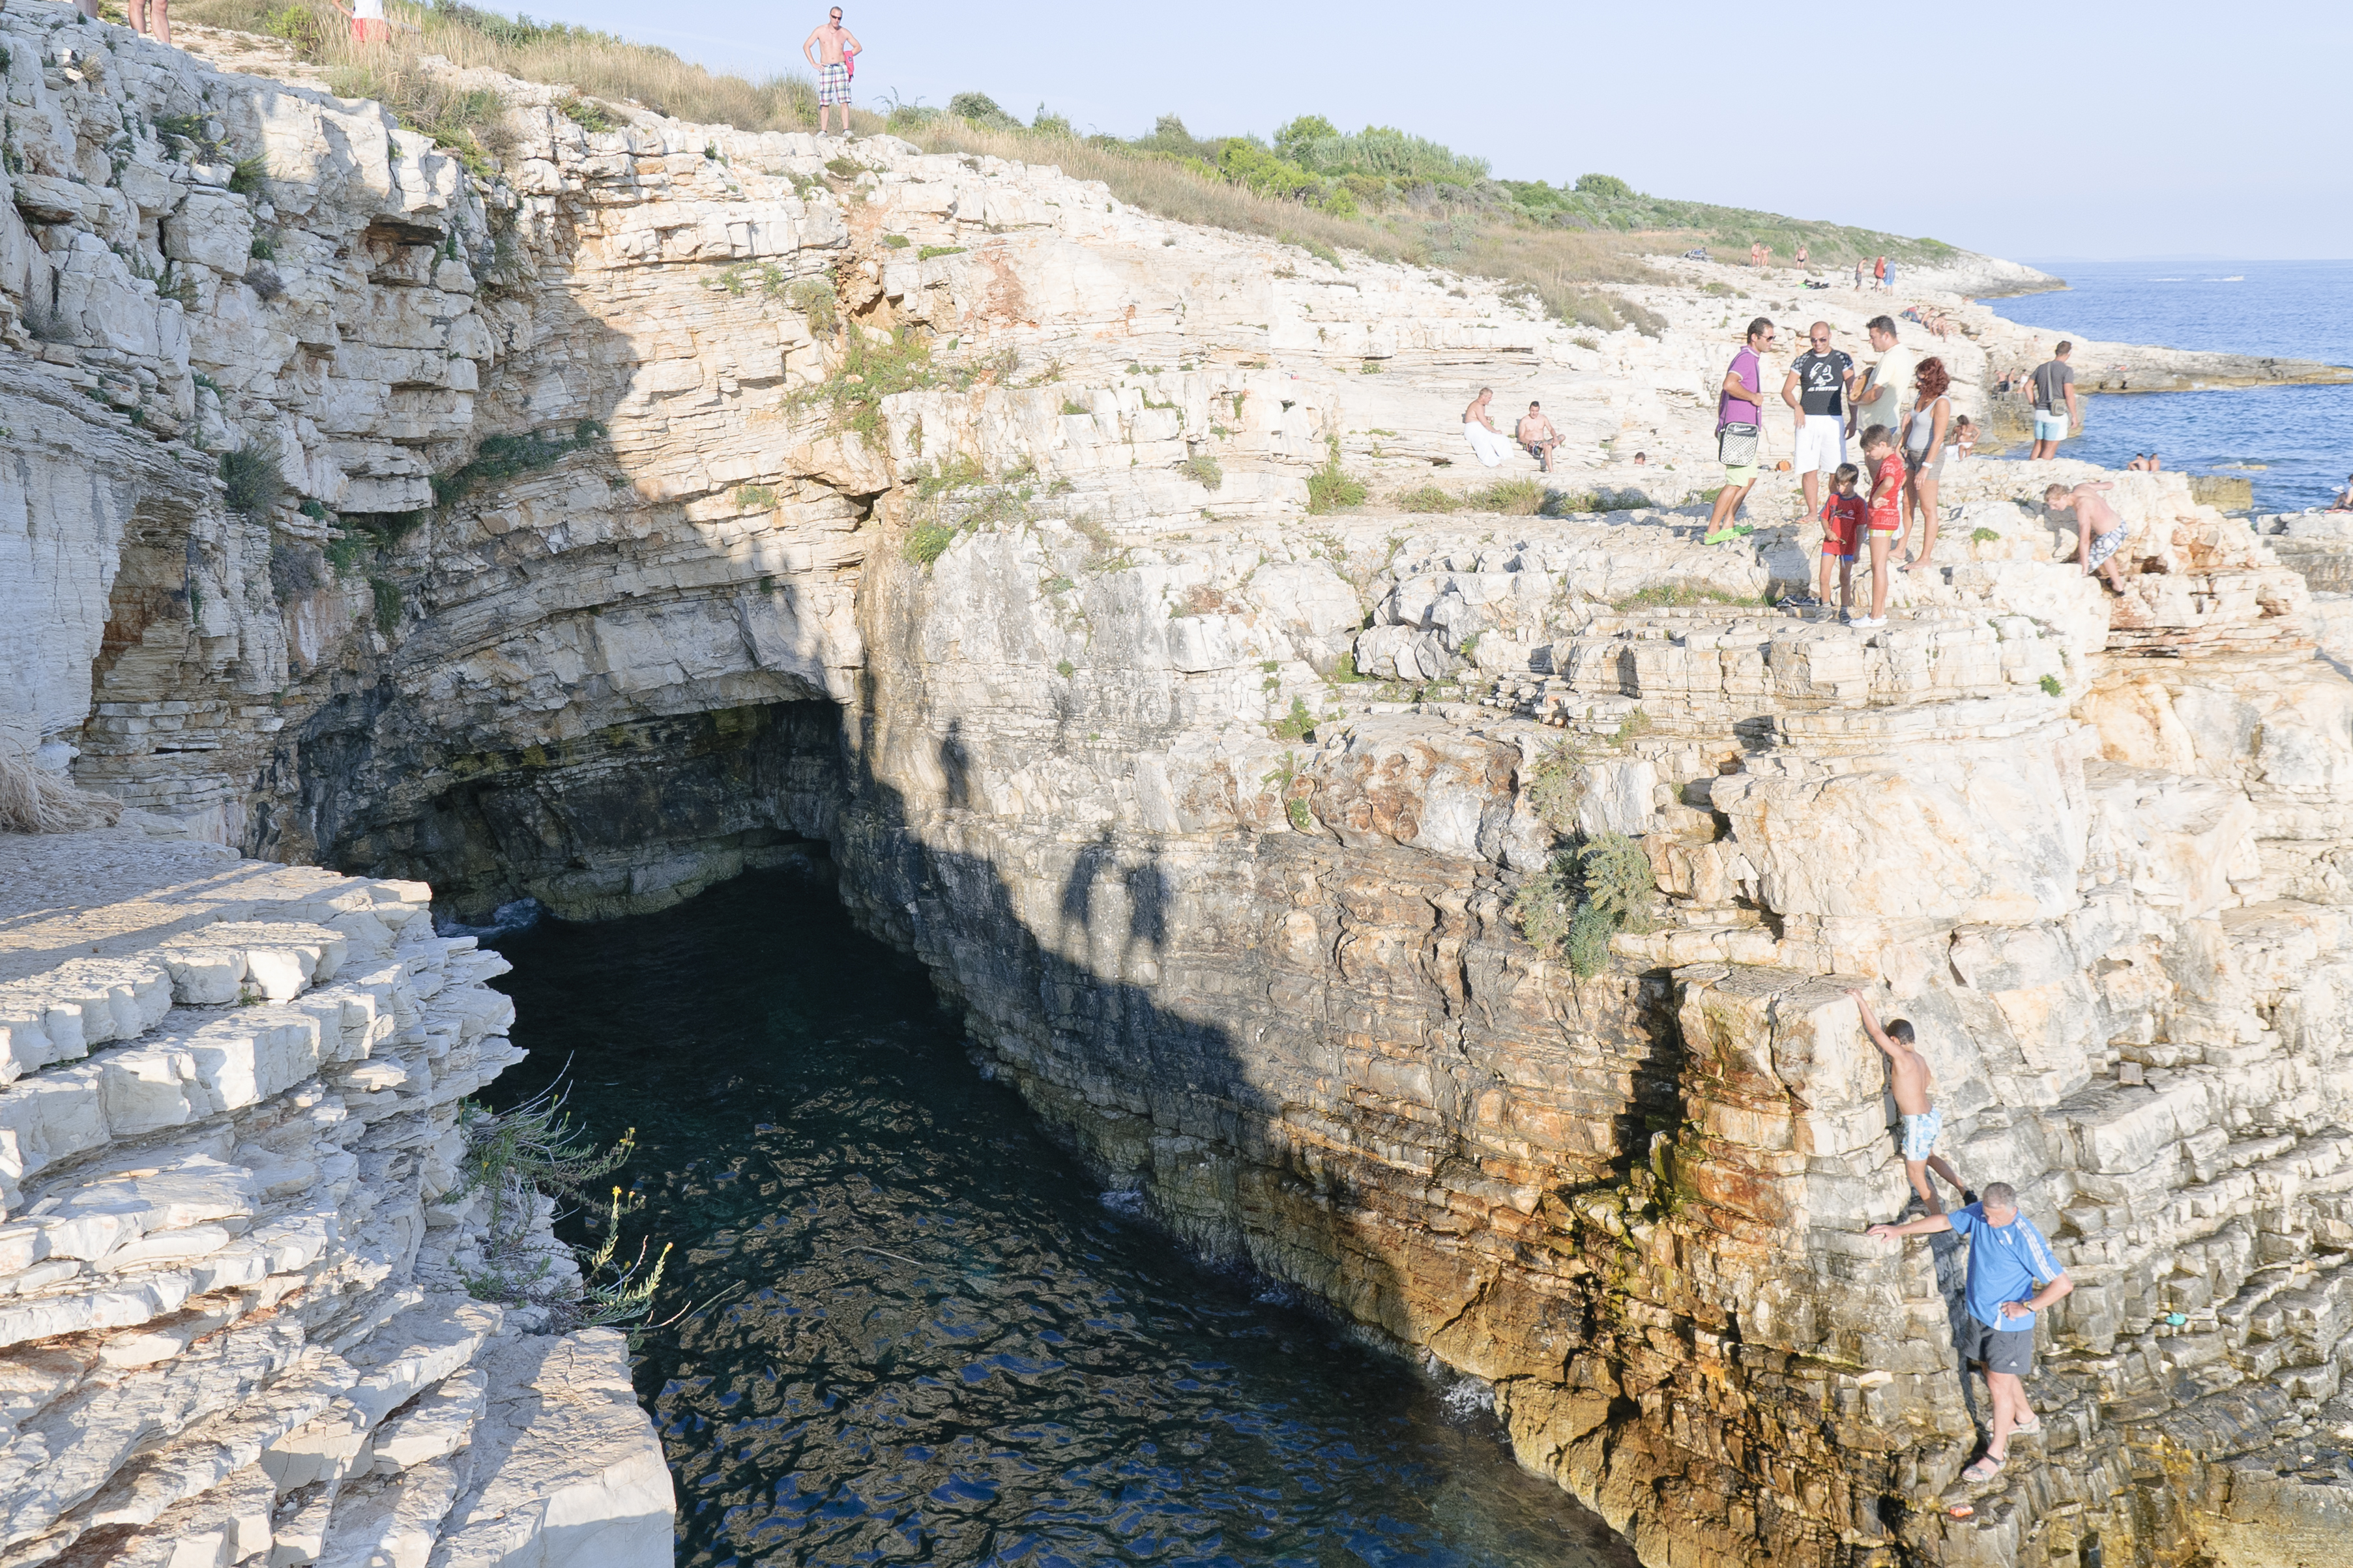
coast, formation, cliff, canyon, nikon, terrain, croatia, geology, wadi, rovigno, rovinj, hvratska, d300, landform, natural arch, sea cave, geographical feature